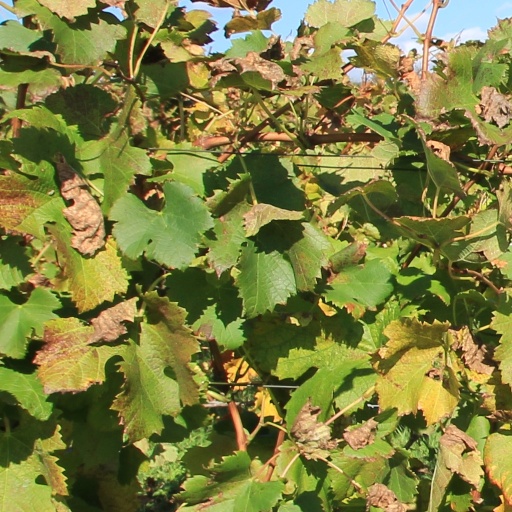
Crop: grape